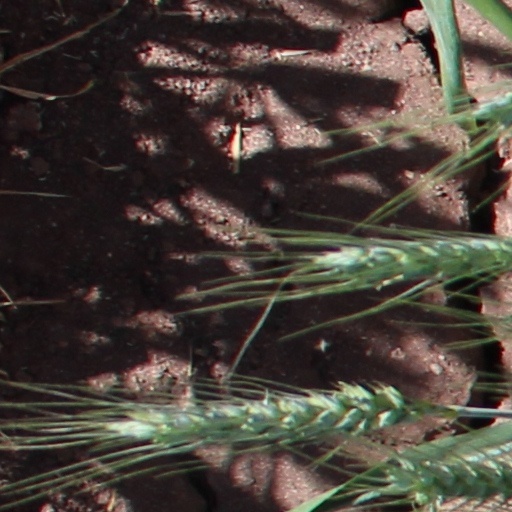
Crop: wheat